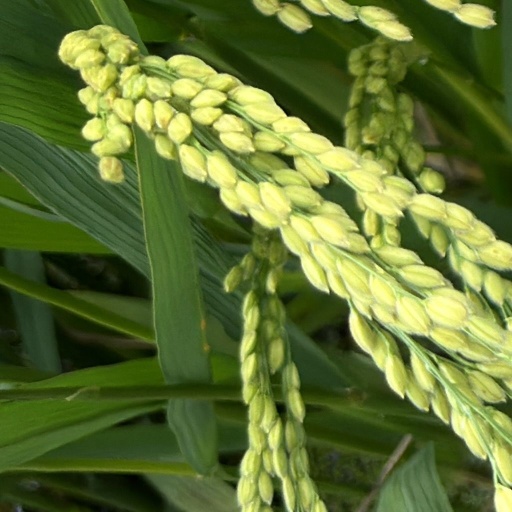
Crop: rice